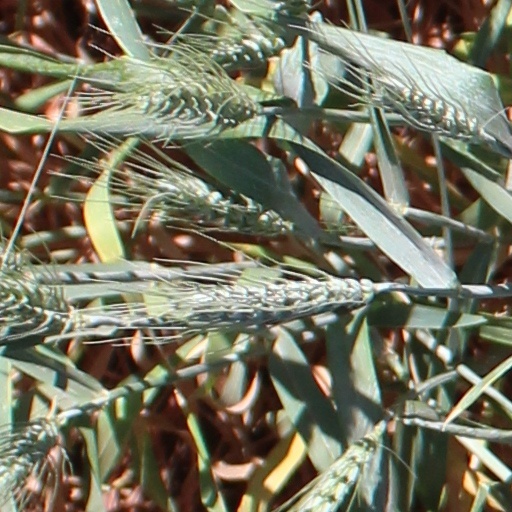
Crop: wheat